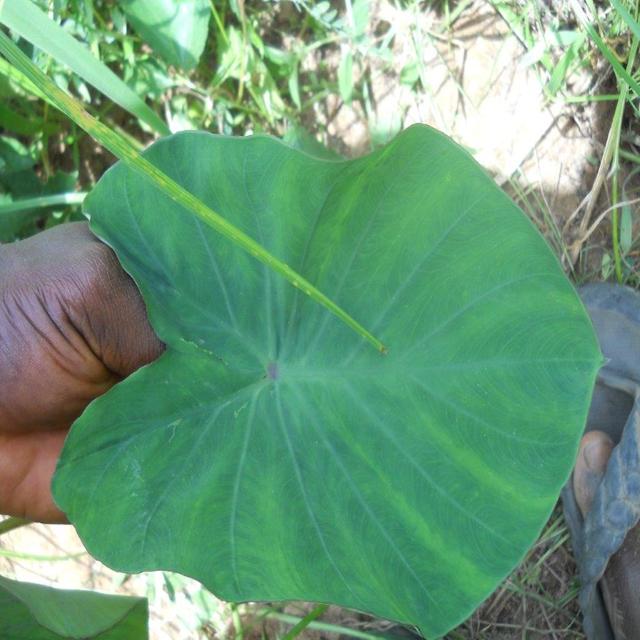
Label: Healthy